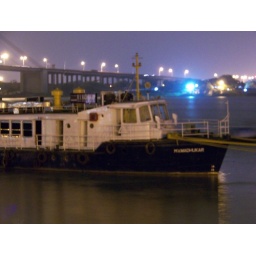
A trawler on the river hoogly with the Hoogly bridge in the backdrop, Kolkata, India